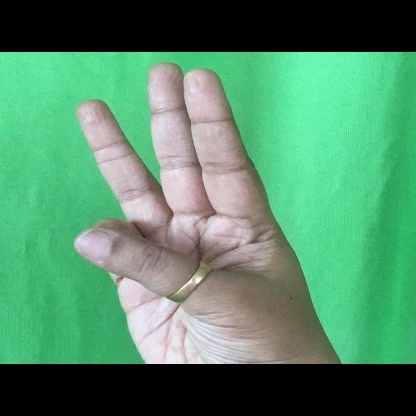
Mudra: Trishulam